Battle of Adwa

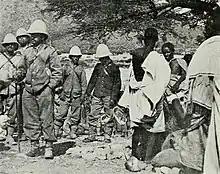
Italian prisoners of war in Harar, March 1897

Emperor Menelik decided not to follow up on his victory by attempting to drive the routed Italians out of their colony. The victorious Emperor limited his demands to little more than the abrogation of the Treaty of Wuchale. In the context of the prevailing balance of power, the emperor's crucial goal was to preserve Ethiopian independence. In addition, Ethiopia had just begun to emerge from a long and brutal famine; Harold Marcus reminds us that the army was restive over its long service in the field, short of rations, and the short rains which would bring all travel to a crawl would soon start to fall. At the time, Menelik claimed a shortage of cavalry horses with which to harry the fleeing soldiers. Chris Prouty observes that "a failure of nerve on the part of Menelik has been alleged by both Italian and Ethiopian sources." Lewis believes that it "was his farsighted certainty that total annihilation of Baratieri and a sweep into Eritrea would force the Italian people to turn a bungled colonial war into a national crusade" that stayed his hand.